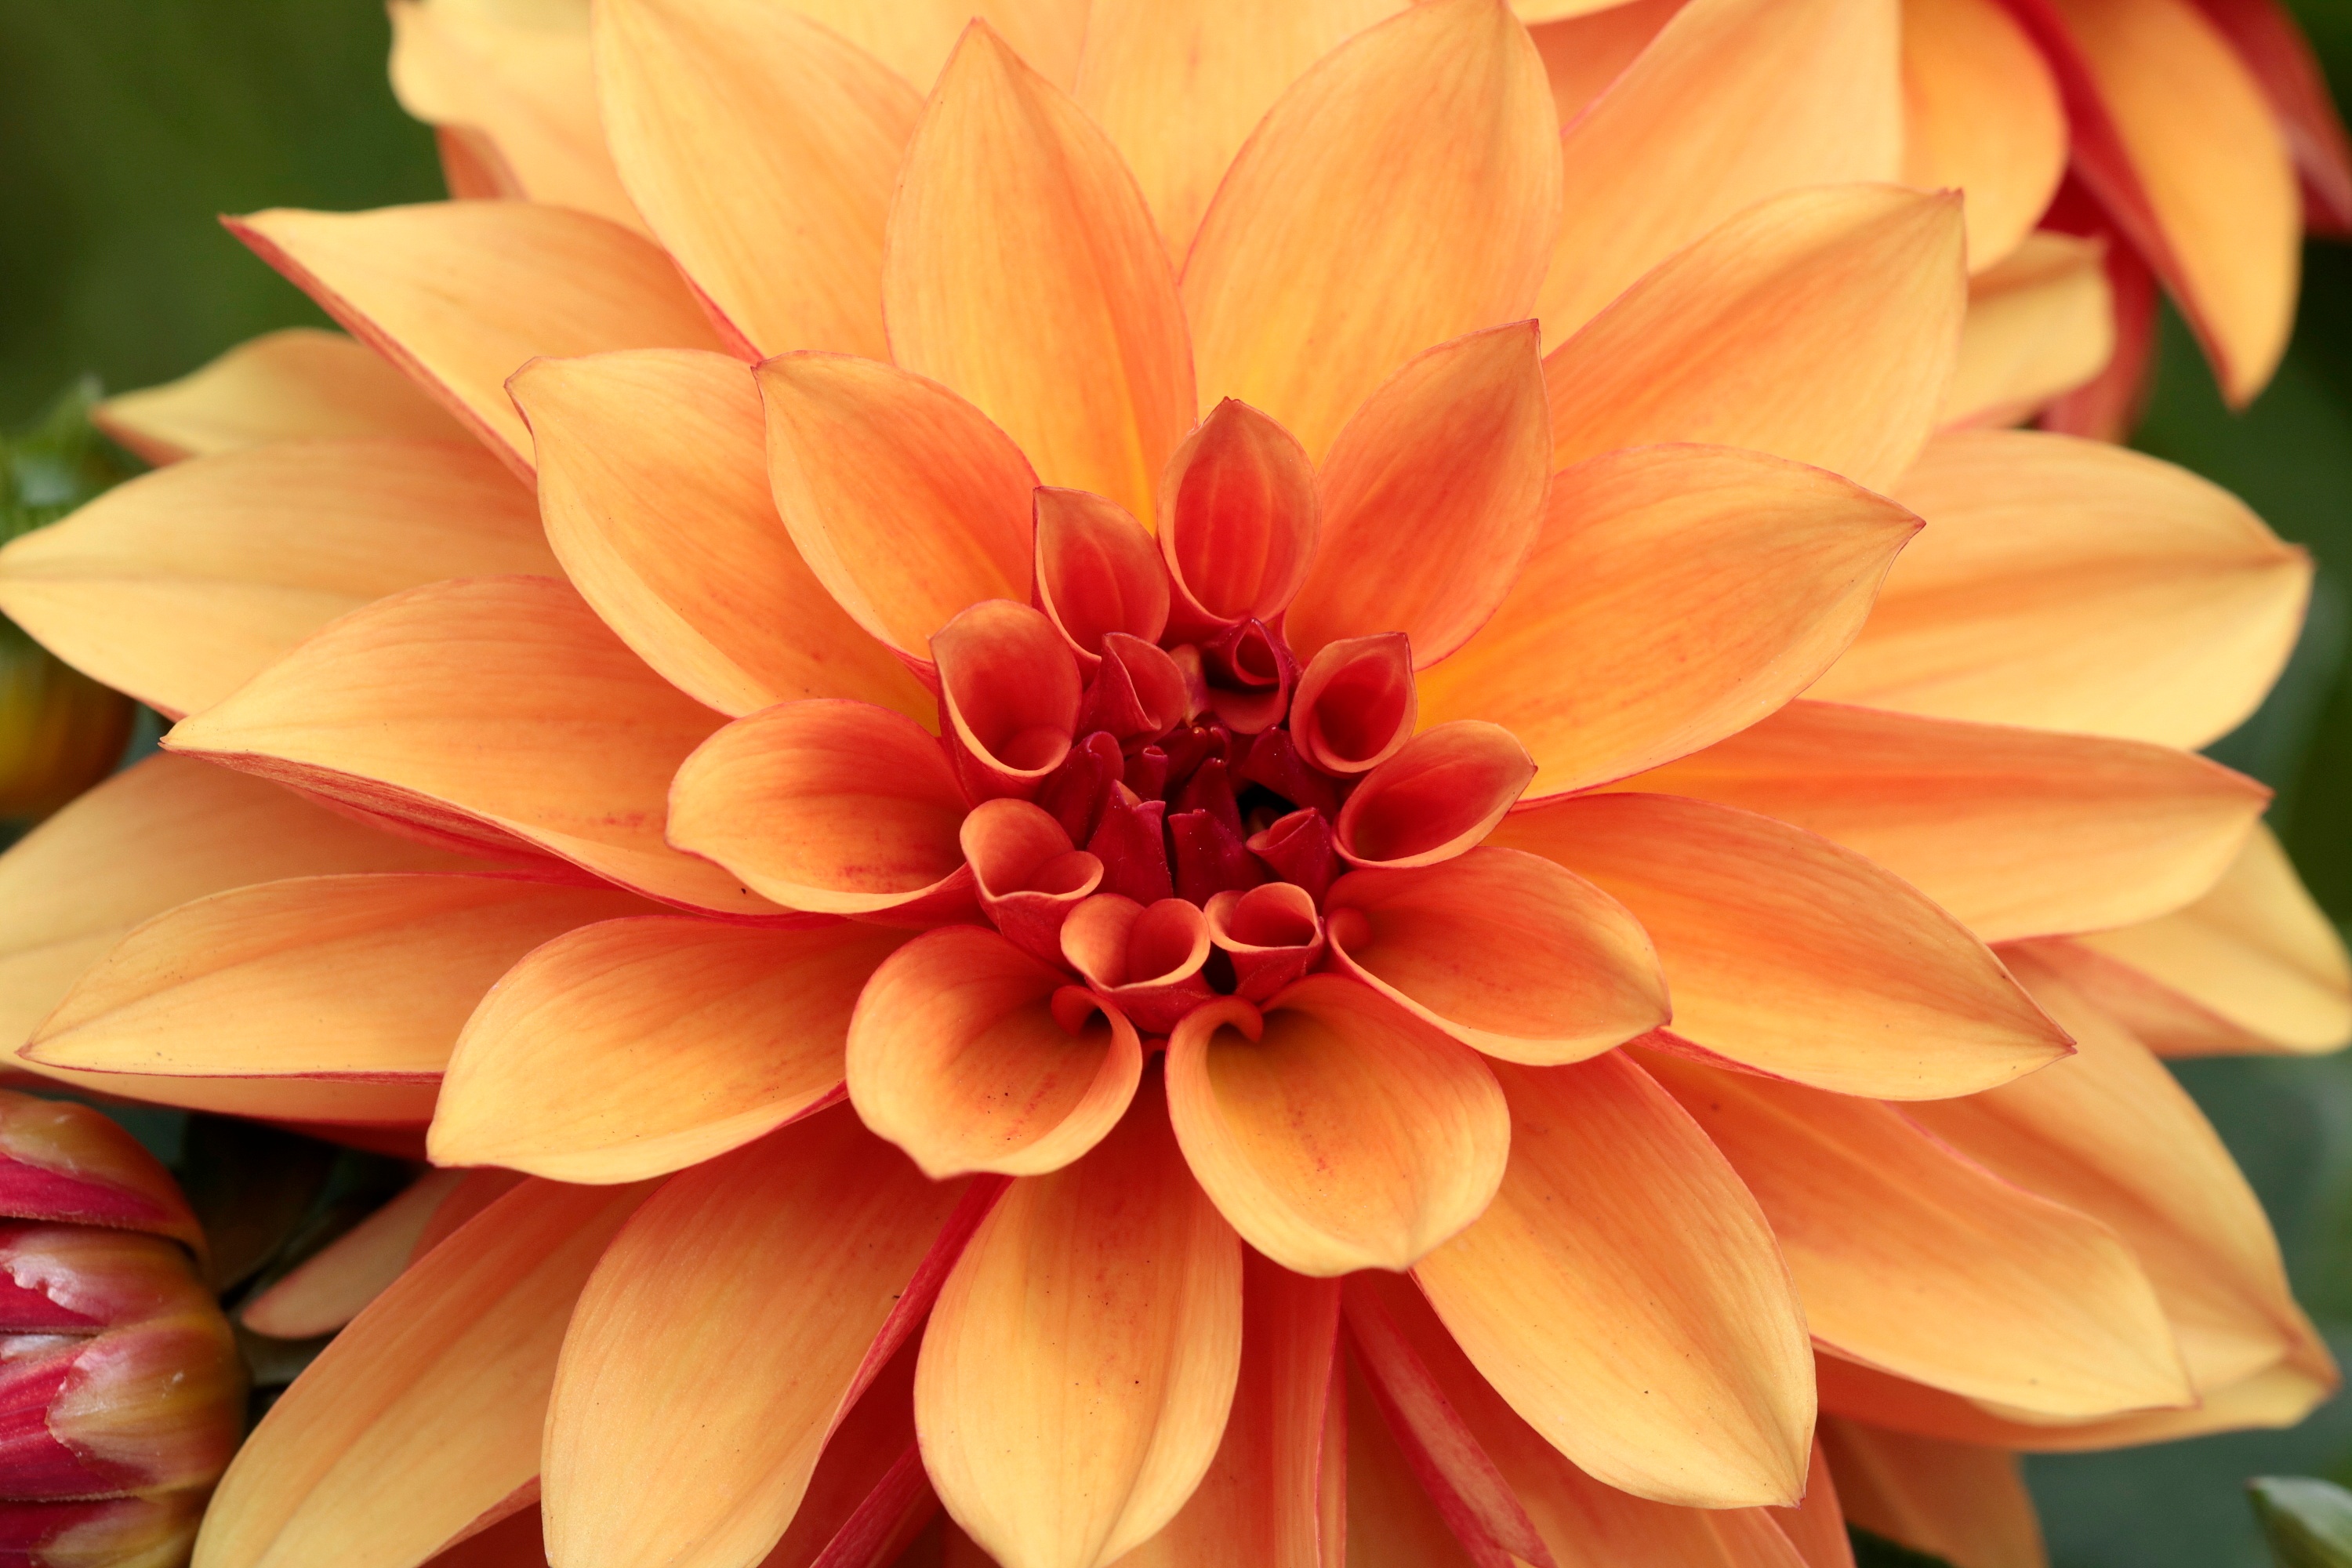
plant, flower, petal, flora, dahlia, macro photography, flowering plant, daisy family, asterales, annual plant, plant stem, land plant